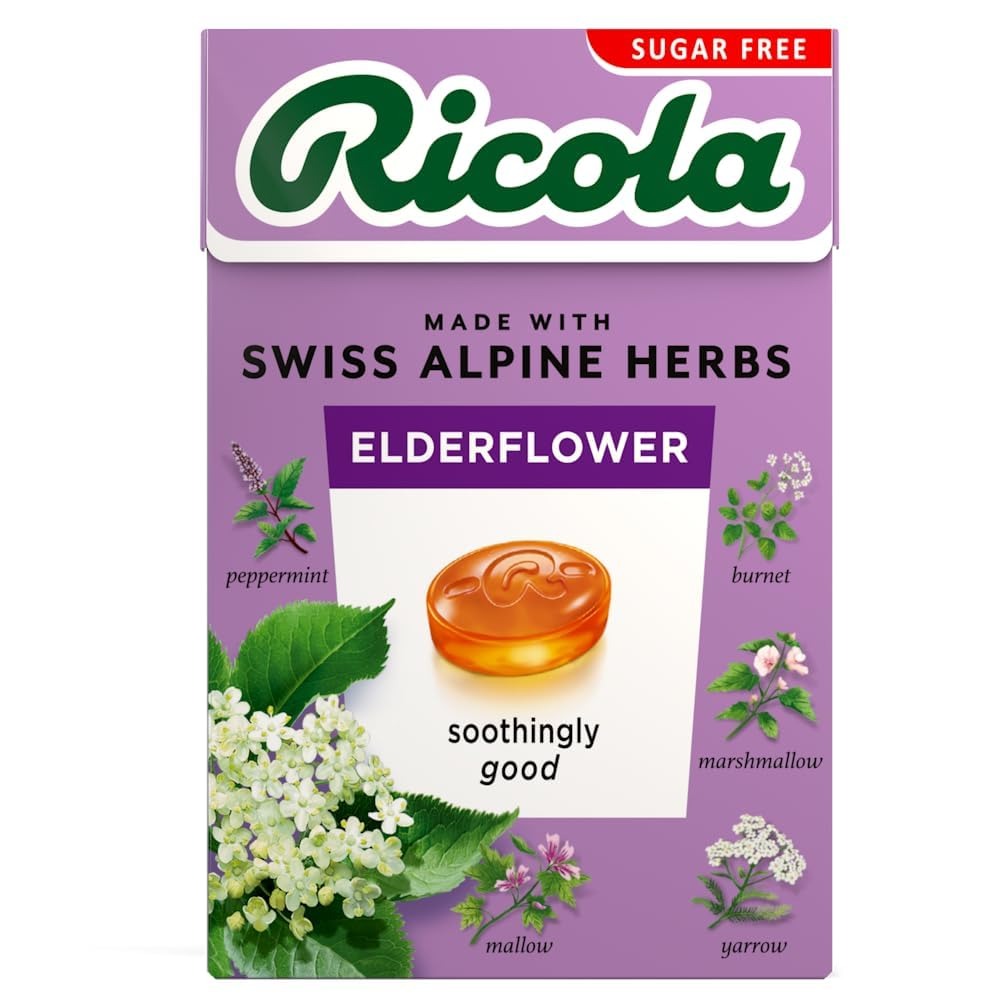
Item Name: Ricola Sugar Free Elderflower Flv Candy Box 20 Pack
Bullet Point: Breath freshening
Product Description: Ricola Sugar Free Elderflower Flv Candy Box 20 Pack
Value: 20.0
Unit: Count

Price: 65.12